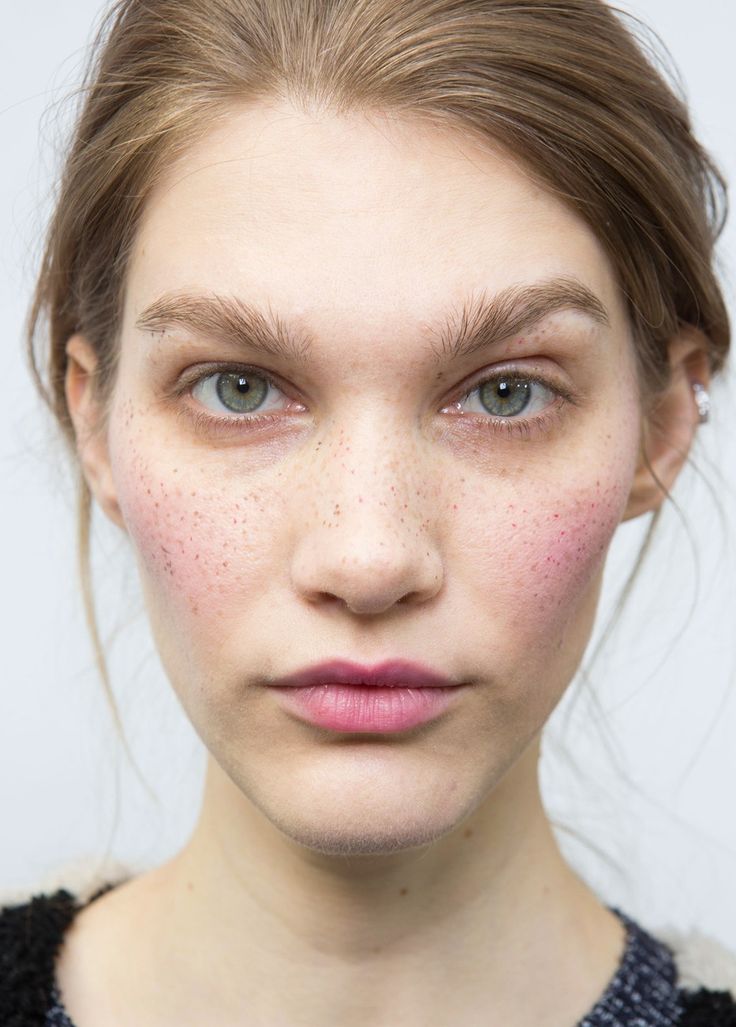
Label: Colored